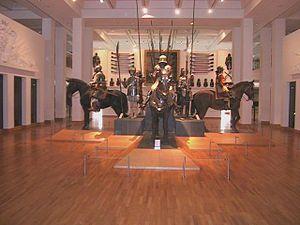
Armurerie royale de chevaux